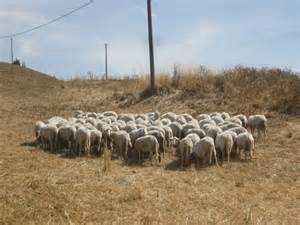
Label: sheep